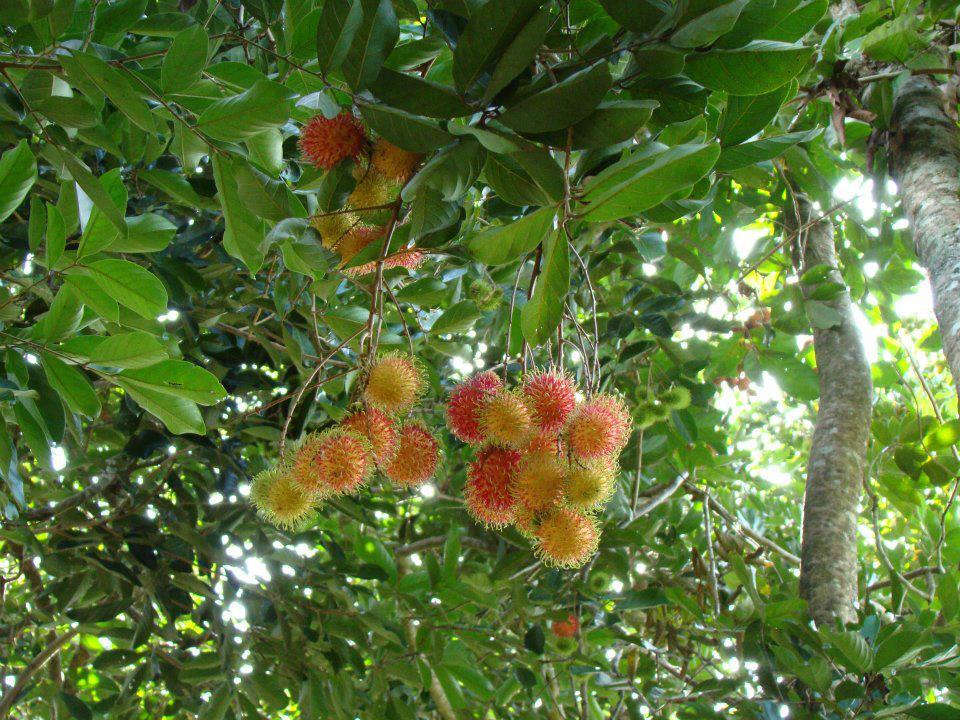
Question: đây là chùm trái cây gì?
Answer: đây là chùm chôm chôm